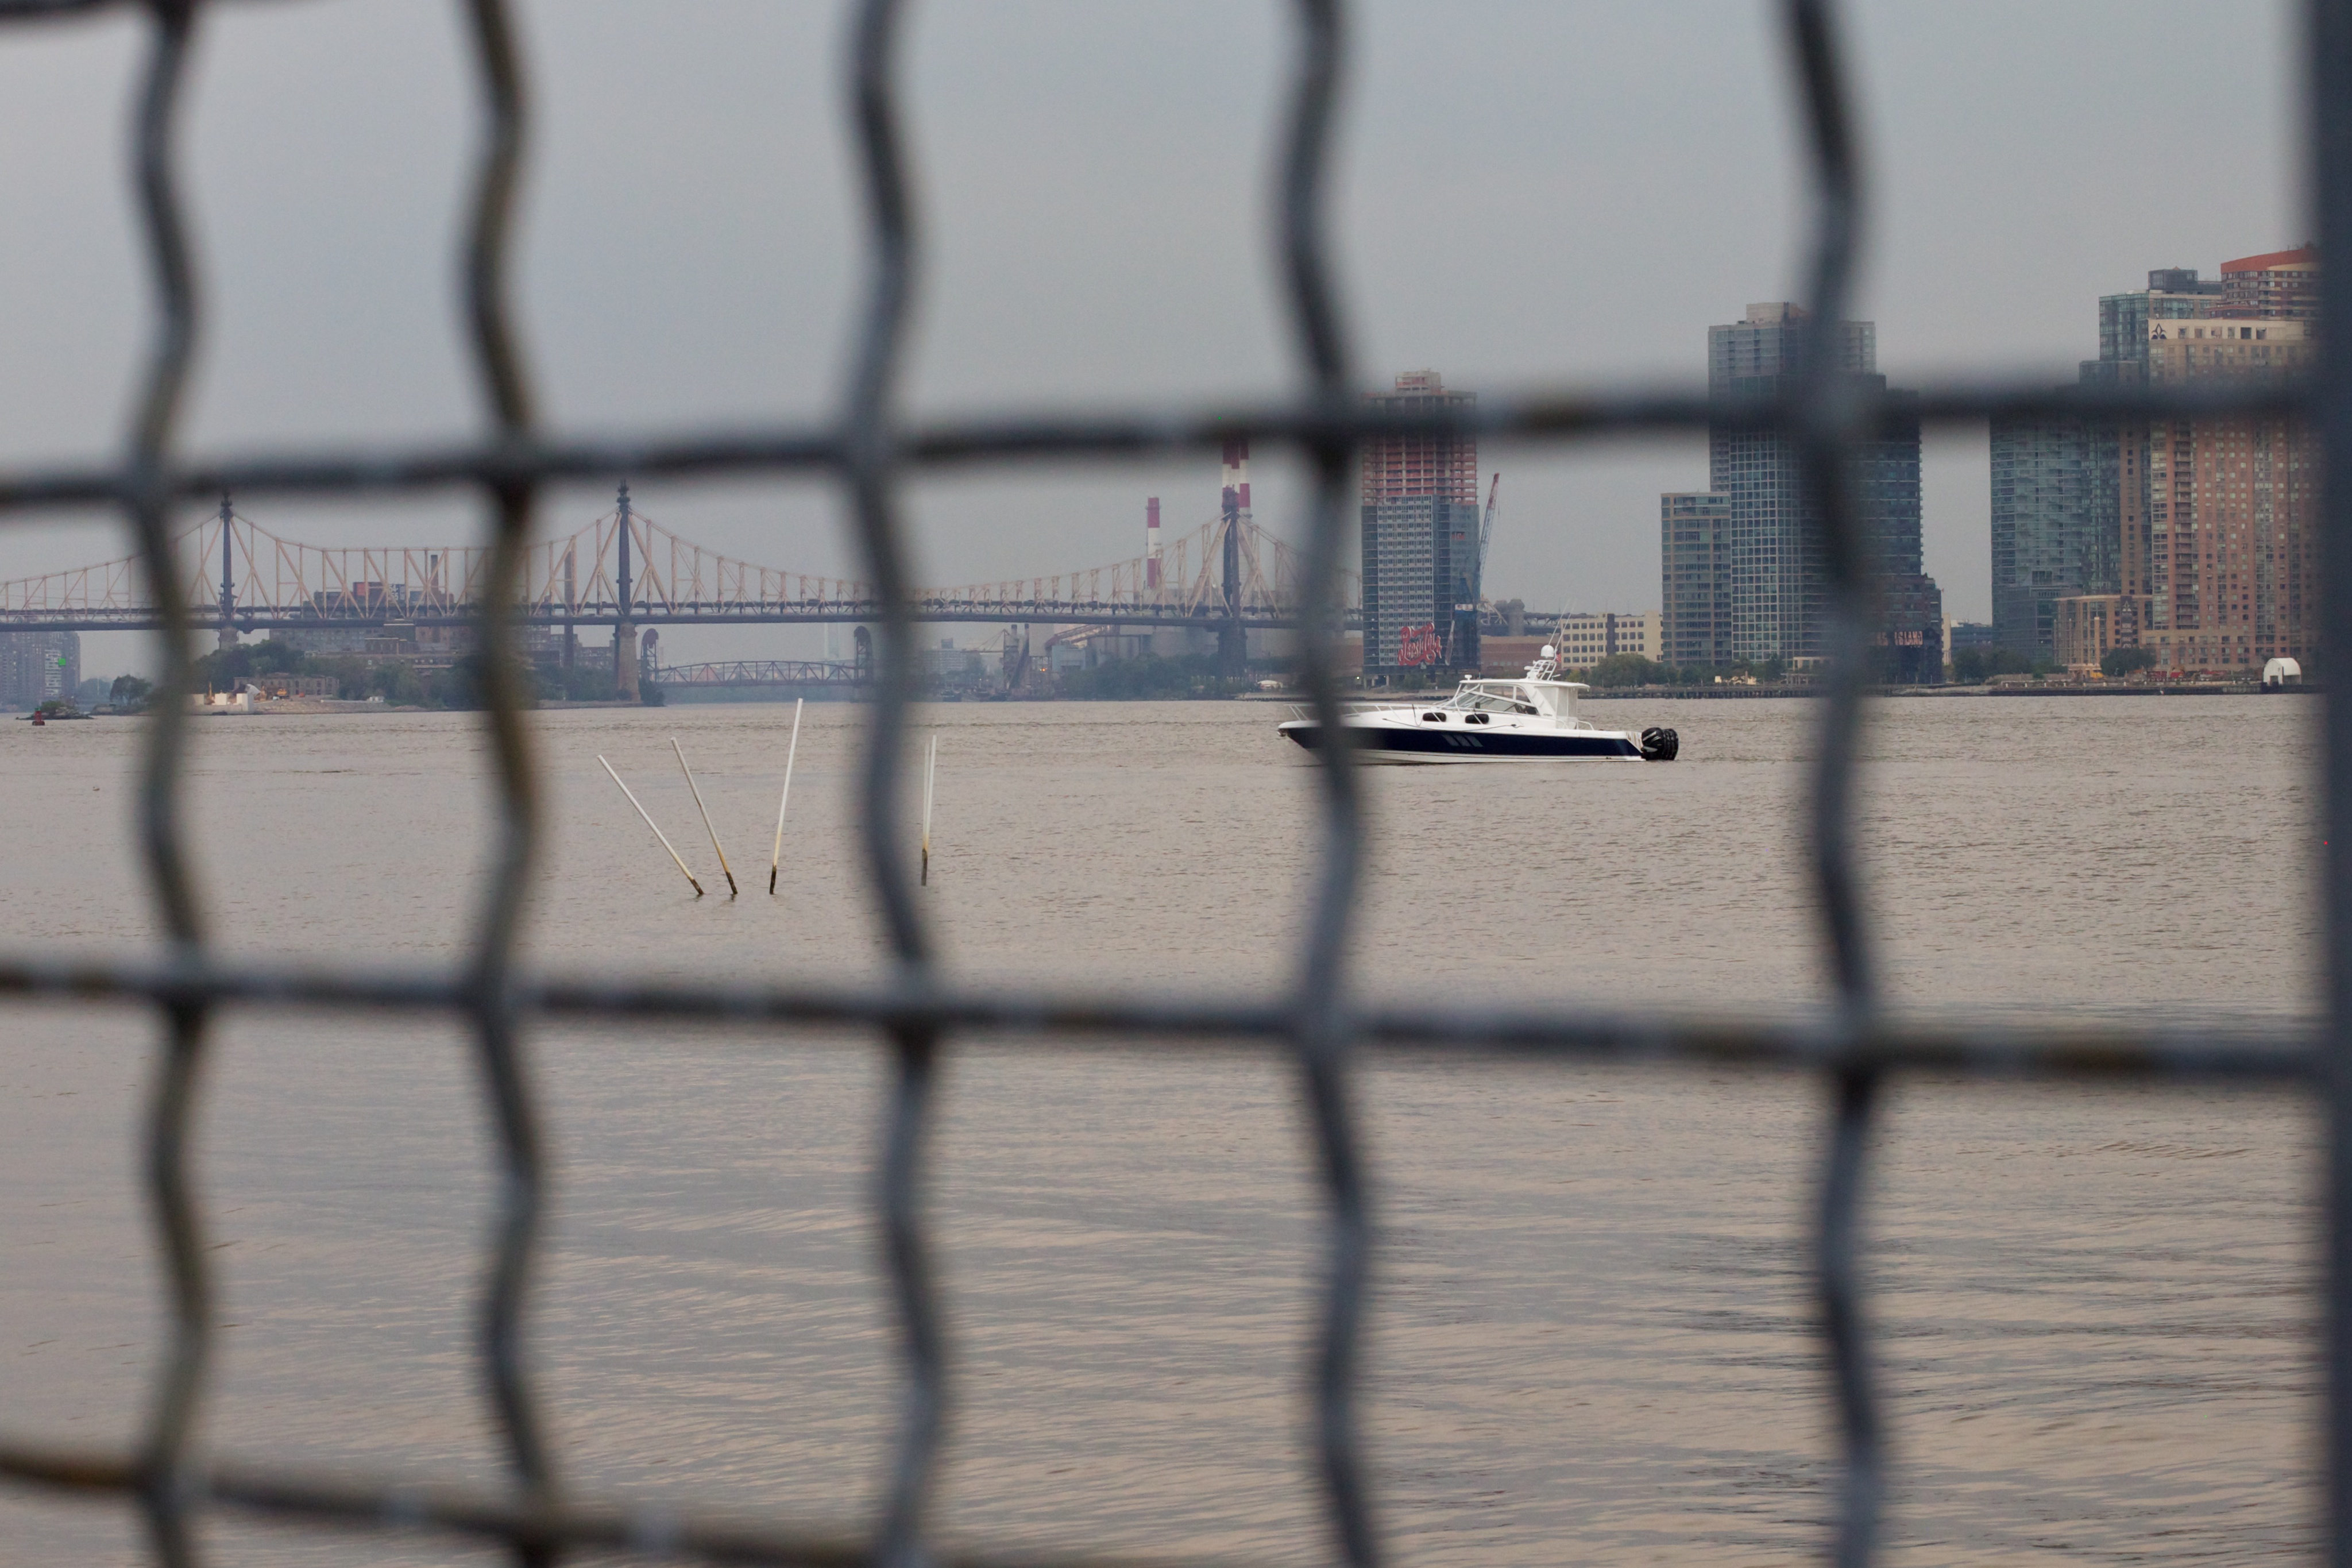
water, fence, line, reflection, vehicle, electricity, shape, odyssey